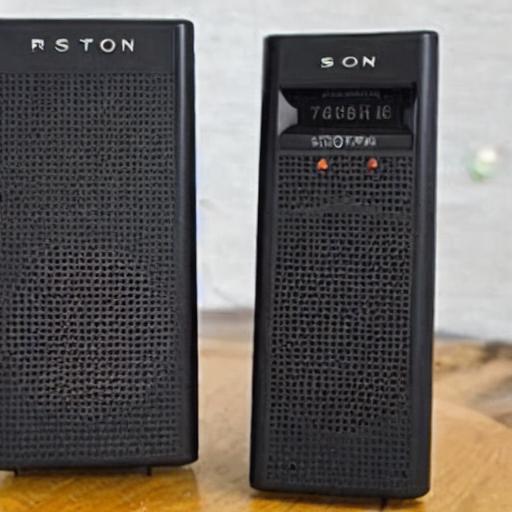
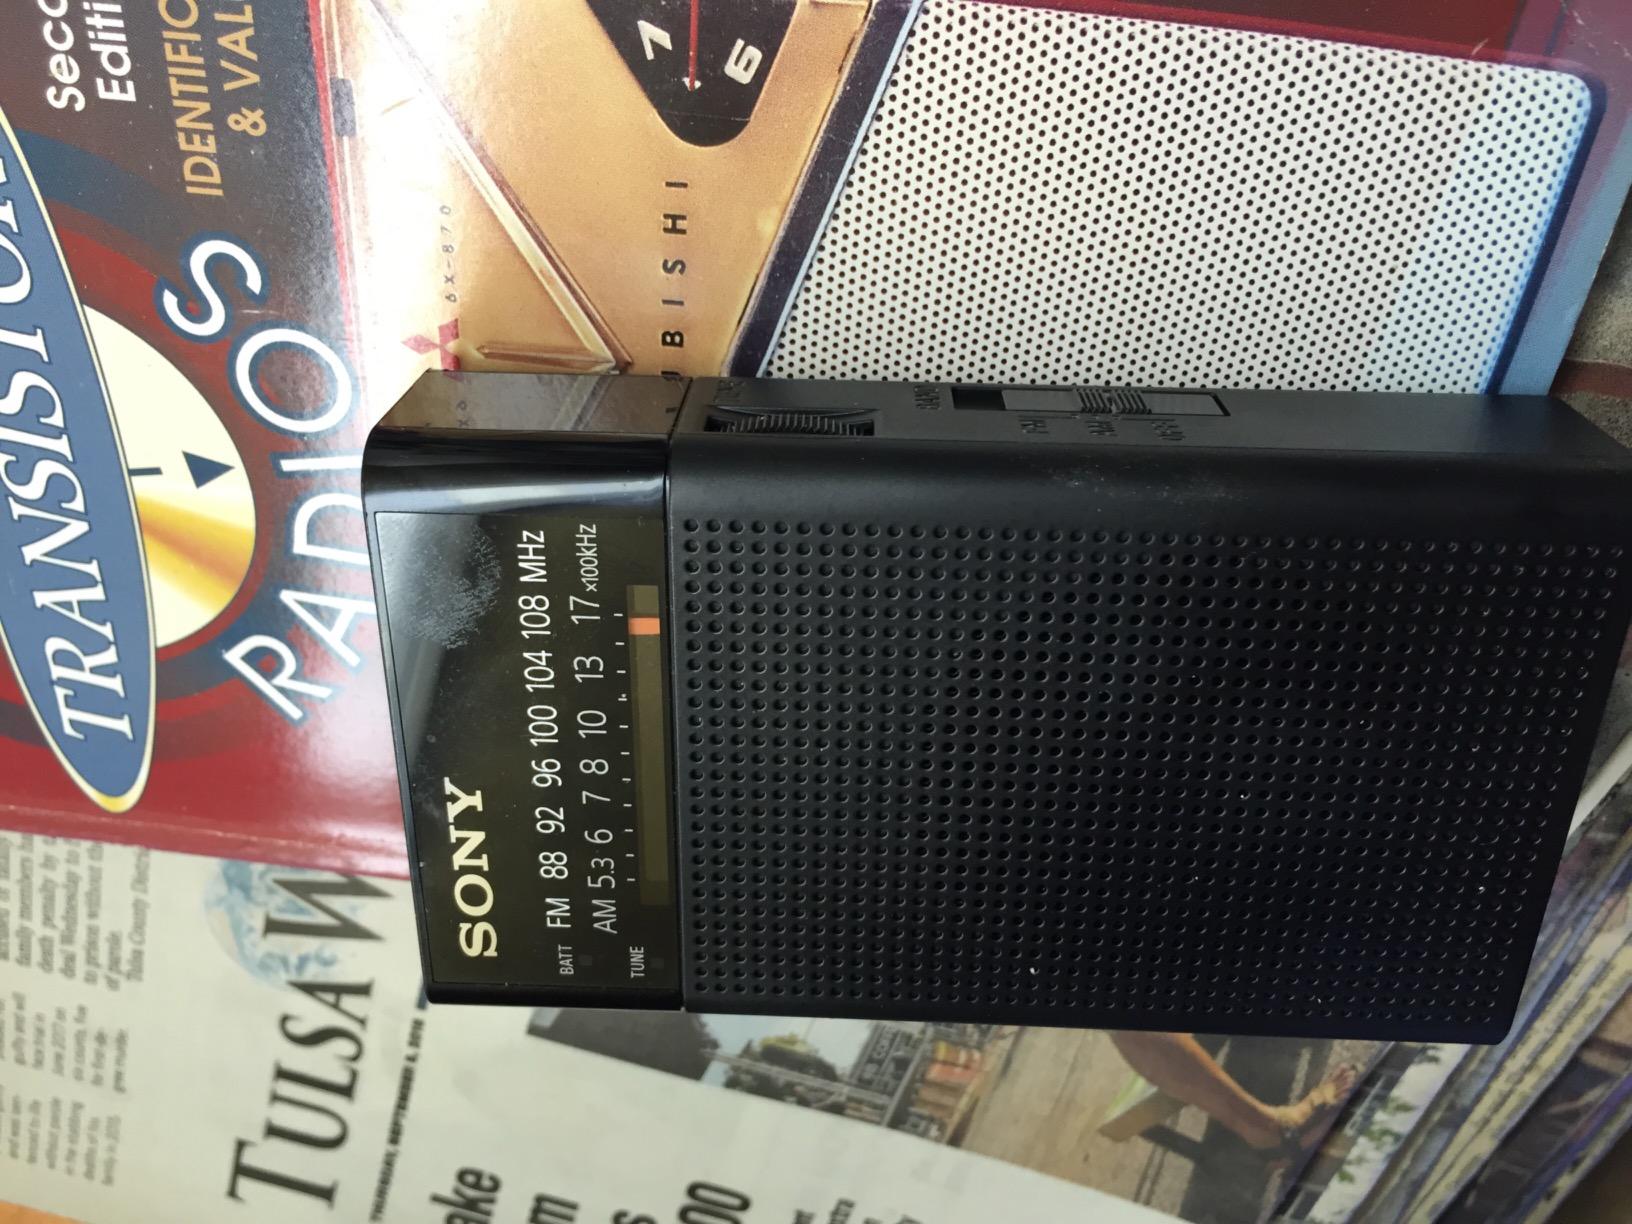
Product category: radio
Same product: no